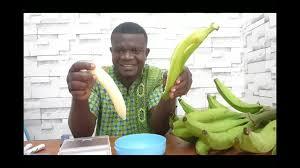
Mwanaume aliye na furaha huku ameshikilia ndizi ambayo imetolewa ngozi. Kando yake kuna ndizi kadhaa ambazo zimewekelewa juu ya meza na bakuli ya [cs] blue [cs] ambayo amewekea ndizi zingine.